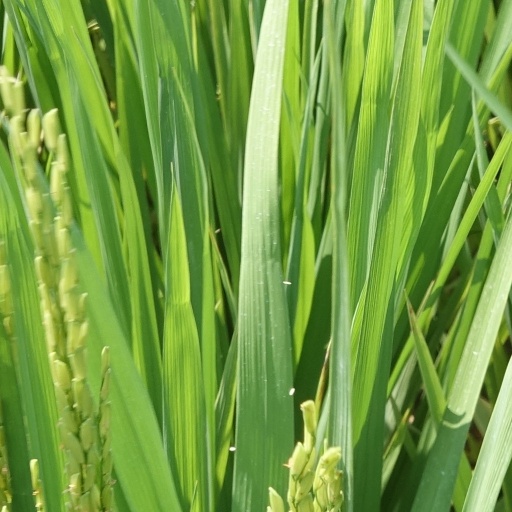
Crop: rice